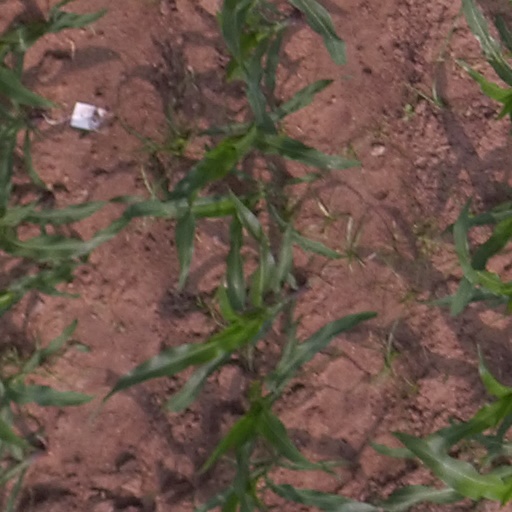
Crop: maize; corn